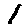
Label: 1